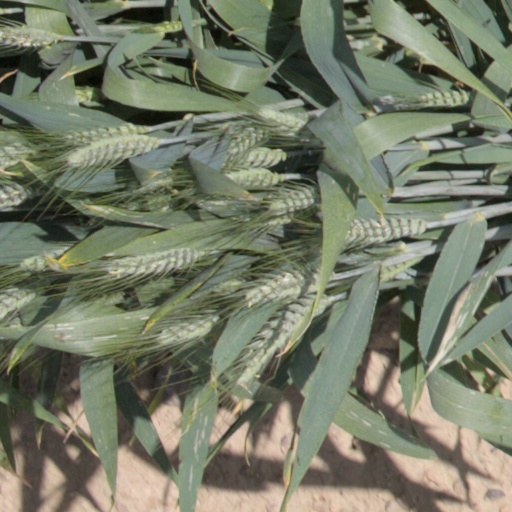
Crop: wheat